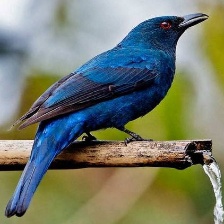
Species: FAIRY BLUEBIRD
Scientific name: IRENA